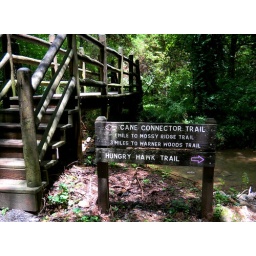
Warner Park - sign by bridge